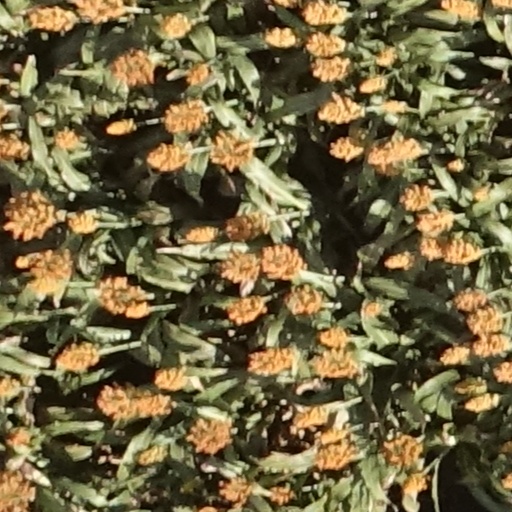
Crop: sorghum